Anthony Ray Hinton

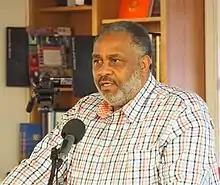
Anthony Ray Hinton speaking at Politics & Prose in 2018.

Since his release, Hinton has spoken in various venues about the injustices of the Alabama judicial system and other issues related to his conviction and imprisonment. He has spoken out against the death penalty, calling it a "form of lynching." He completed a memoir entitled "The Sun Does Shine: How I Found Life and Freedom on Death Row" (2018), and has given readings and talks around the country about the book and his experiences. Hinton's book received extremely positive reviews. Writing for "The Guardian", Tim Adams described the book as, "a story of forgiveness and struggle" and concludes that, "his wonderful memoir recreates the ways he escaped from his cell in his head – had tea with the Queen of England, married Halle Berry – and how he shared that possibility with his fellow death row inmates." Kirkus Reviews calls the book, "a heart-wrenching yet ultimately hopeful story about truth, justice, and the need for criminal justice reform."